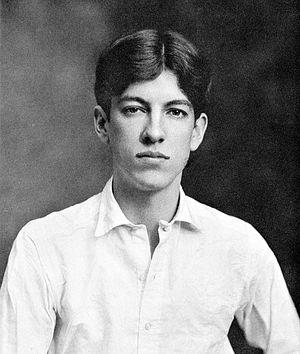
Alan Seeger est un poète américain qui vécut les dernières années de sa vie en France. Né à New York le 22 juin 1888, il est mort le 4 juillet 1916 à Belloy-en-Santerre.